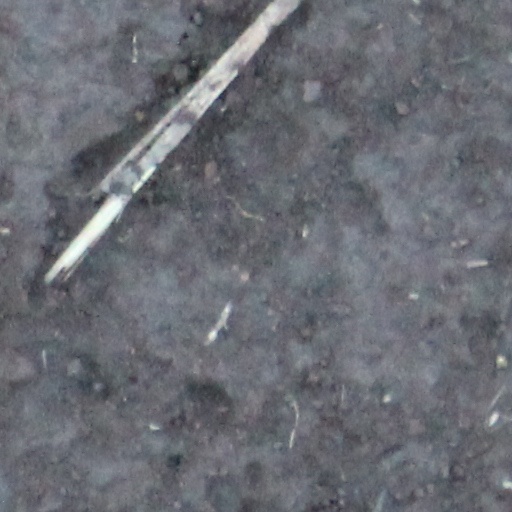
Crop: wheat